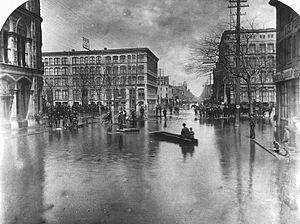
Photographie, Inondation au square Victoria, Montréal, vers 1886, George Charles Arless, Sels d'argent sur papier monté sur carton - Papier albuminé - 18 x 21 cm